1 Chronicles 6

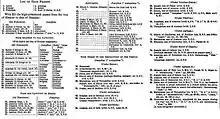
A traditional list of the Jewish high priests, starting with Aaron

A present-day Jewish priestly caste known as "Kohanim" (singular "Kohen", also spelled "Cohen") claims to be the direct descendants of Aaron. Genetic studies on the members of this group reveals that a majority of them share a pattern of values for six Y-STR markers, which researchers named the "Cohen Modal Haplotype" (CMH). Subsequent research using twelve Y-STR markers indicated that about half of contemporary Jewish Kohanim shared Y-chromosomal J1 M267, also called J1c3. Molecular phylogenetics research published in 2013, 2016, and 2020 for haplogroup J1 (J-M267) yield a hypothetical most recent common ancestor of the Kohanim, named Y-chromosomal Aaron with age estimate 2,638–3,280 years Before Present (yBP) within subhaplogroup Z18271.